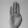
ASL letter: B